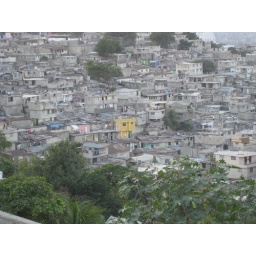
Everything in Haiti was so colorful to me, yet this house still managed to stand out just where it was.